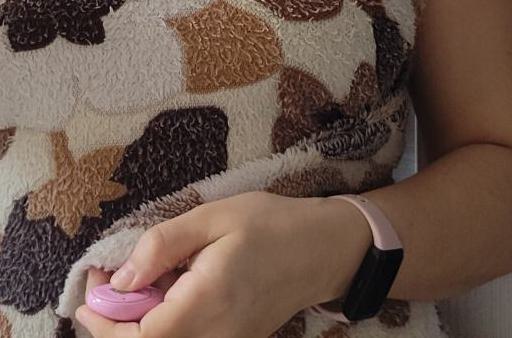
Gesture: no_gesture